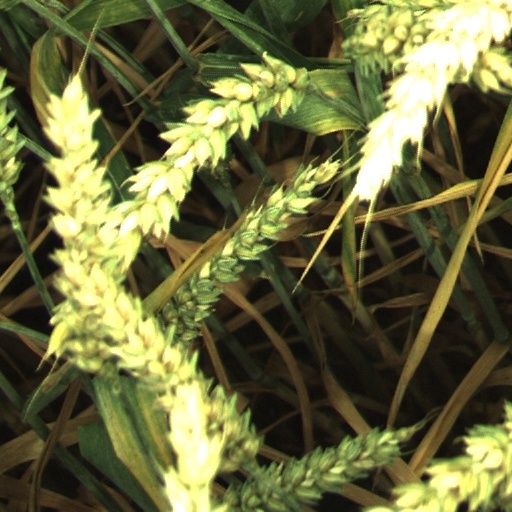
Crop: wheat